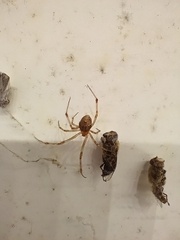
Species: Parasteatoda_tepidariorum